Shinan, Qingdao

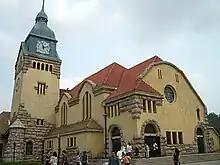


Economic reform has paved the way for rapid development of cultural undertakings in Shinan District, which strives to maintain its coastal culture in the face of major urban development by holding ocean-themed festivals such as "Marine Day" and "Sea of Love". The 2008 Olympics provided an unprecedented level of cultural exchange in the city.